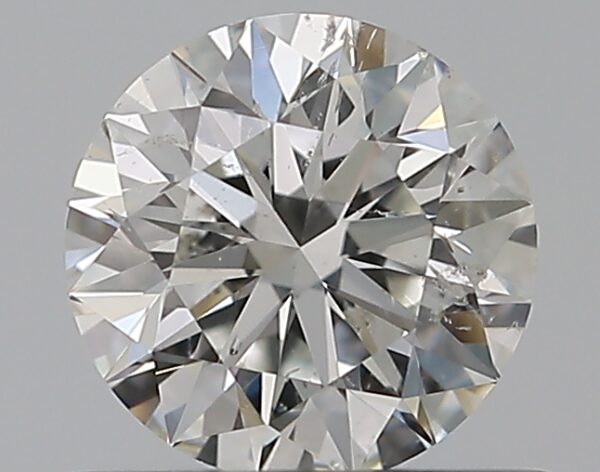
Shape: round
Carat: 0.5
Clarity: SI2
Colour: G
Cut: EX
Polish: EX
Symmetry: EX
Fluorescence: N
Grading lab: GIA
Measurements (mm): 5.04 x 5.08 x 3.17